Saudi Arabia–United States relations

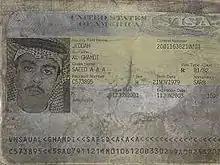
Visa page from Saeed al-Ghamdi's Kingdom of Saudi Arabia passport recovered from the United Airlines Flight 93 crash site

In 1953, King Saud, the eldest son of Ibn Saud, came to power after his father's death. During his reign, U.S.–Saudi relations faced many obstacles concerning the U.S.'s anti-communism strategy. President Dwight D. Eisenhower's new anti-Soviet alliance had combined most of "the kingdom's regional rivals and foes". This heightened Saudi suspicions, and, in October 1955, Saud joined Egyptian president Gamal Abdel Nasser in his pro-Soviet strategy. Furthermore, Saud dismissed the U.S. forces stationed in the Kingdom and replaced them with Egyptian ones. But in 1956, during the Suez crisis, King Saud decided to start cooperating with the U.S. again after Eisenhower stopped Israeli, British, and French forces from seizing the canal.